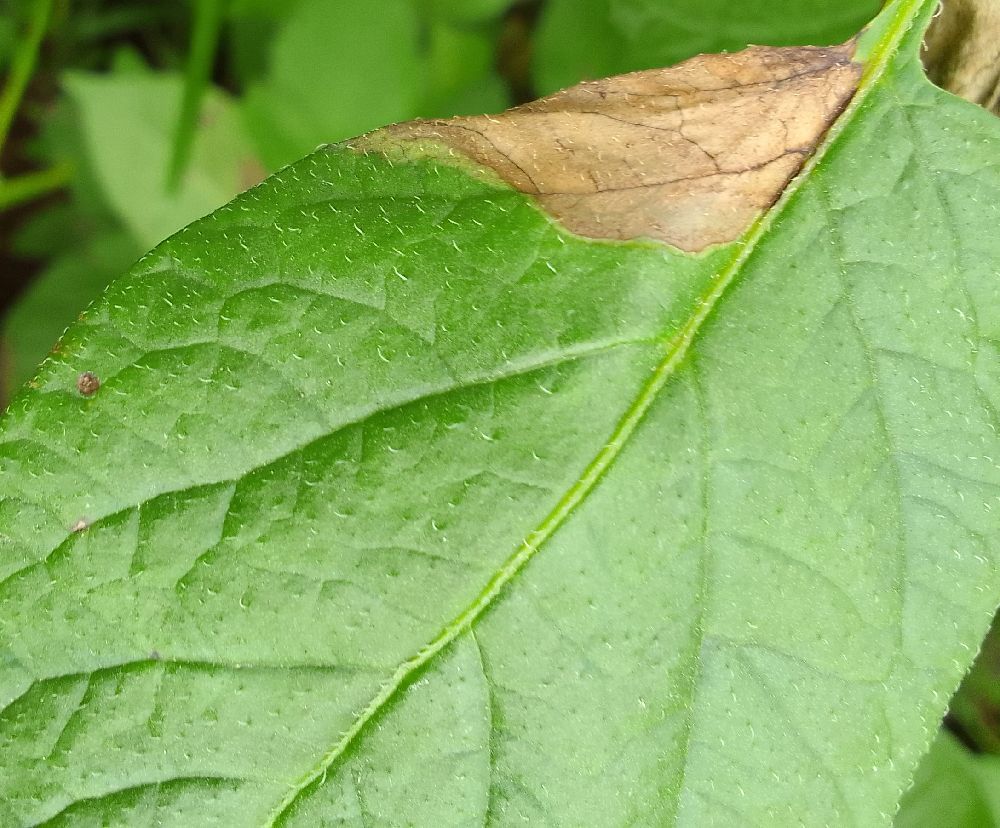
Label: Late blight